Helsingborgs Bryggeri

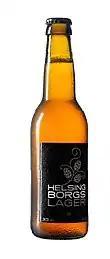
A bottle of Helsingborgs Lager

Helsingborgs Bryggeri is a Swedish microbrewery, based in northeastern Scania, Sweden. Since the first beer was bottled in the summer of 2011, the company has brewed 16 different kinds of strong beer, many of them with ingredients such as liquorice and coffee from companies in and around Helsingborg.